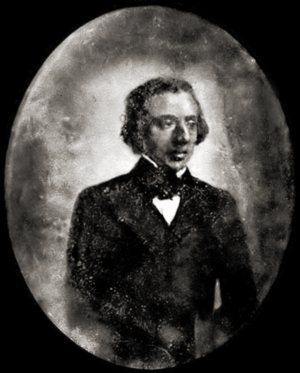
Les Deux Âmes de Frédéric Chopin est un essai biographique de Jean-Yves Clément, paru en 2010 chez Presses de la Renaissance, qui brosse un portrait de Frédéric Chopin en s'appuyant sur ses œuvres et sur le contexte historique.